Nathaniel Nye

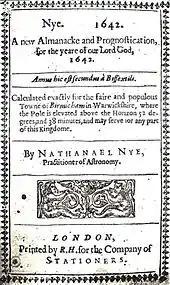
Frontispiece of Nye's "New Almanacke and Prognostication" for 1642

Nye was baptised in St Martin in the Bull Ring, Birmingham on 18 April 1624, and was probably the son of a governor of the town's King Edward's School.